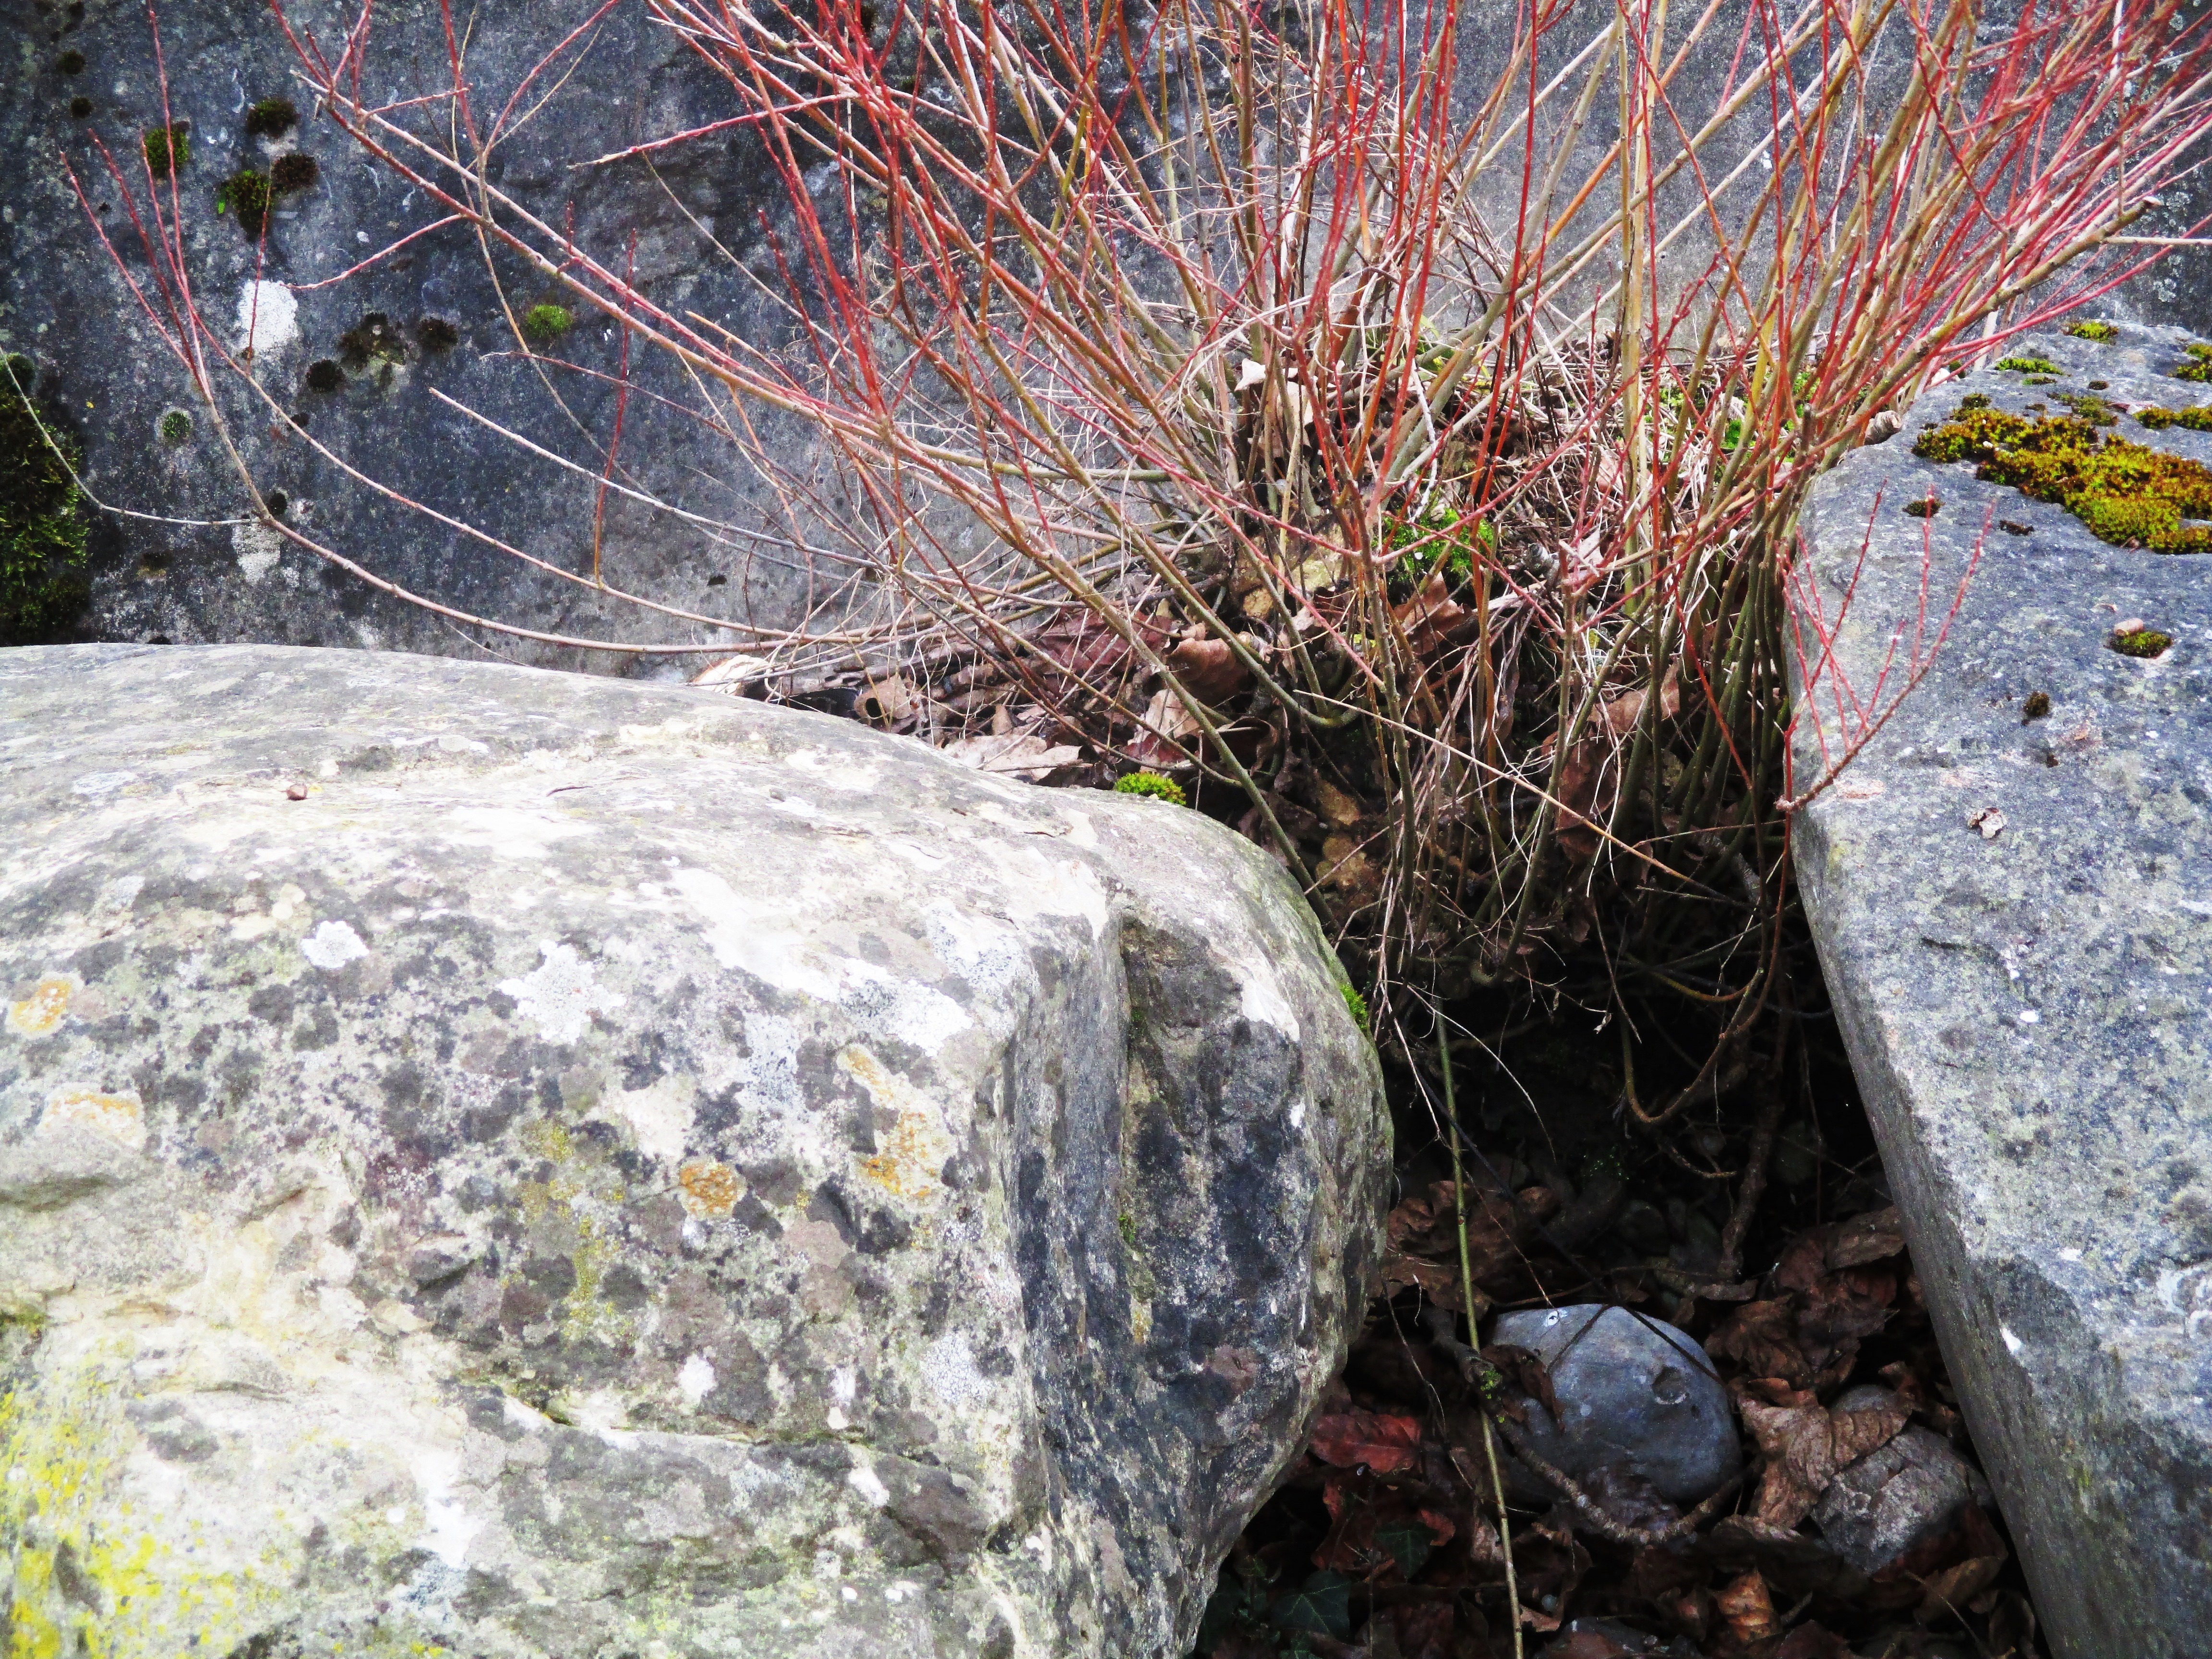
tree, water, grass, rock, trail, flower, stream, autumn, lakeside, stones, geology, boulder, switzerland, lake constance, bemoost, shore stones, romanshorn, shrub close up, grazing young